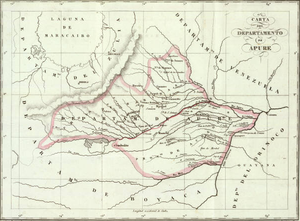
Apure est un État du Venezuela. Sa capitale est San Fernando de Apure. D'une surface de 76 500 kilomètres carrés, il est plus vaste que l'Irlande ou le Benelux. En 2011, sa population s'élève à 459 025 habitants.